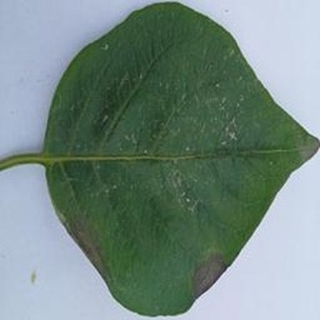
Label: potato_late_blight